Siege of Bjelovar Barracks

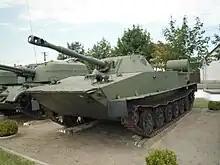
Three PT-76 amphibious tanks were captured by the ZNG in Bjelovar.

Preparations to seize the JNA facilities in Bjelovar took place on 21–29 September. These involved the placing of obstacles around the JNA facilities, setting up of artillery and air defence units, and drafting of plans to capture the JNA garrison, codenamed Operation Bilogora. The 1st Battalion of the 105th Brigade was deployed to around the villages of Bedenik and Velika Pisanica, the 2nd Battalion in the village of Narta, and the 3rd Battalion north of Bjelovar, thereby encircling the city. In the city itself, nine battlegroups were deployed to attack armoured units which might attempt a breakout. Air defence systems consisting of two machine guns and two anti-aircraft guns were set up in nearby villages. A battery of towed T-12 antitank guns was deployed to the Hrgovljani area. In an attempt to mitigate an overall shortage of anti-tank weapons, 200 Molotov cocktails were sent from Zagreb and three armoured personnel carriers armed with 9M14 Malyutka anti-tank guided missile systems arrived from Virovitica on 23 September. The crisis headquarters was to coordinate all activities of the Croatian armed forces based in Bjelovar, as well as reinforcements received from Varaždin after the JNA garrison based there surrendered, but Colonel Želimir Škarec, a member of the General Staff of the Armed Forces of the Republic of Croatia, was appointed as the commanding officer of the military operation.